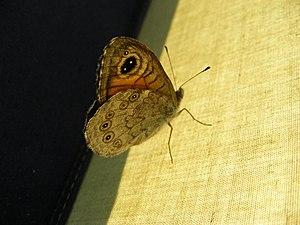
Le Némusien, ou Ariane, est une espèce de lépidoptères appartenant à la famille des Nymphalidae, à la sous-famille des Satyrinae et au genre Lasiommata.